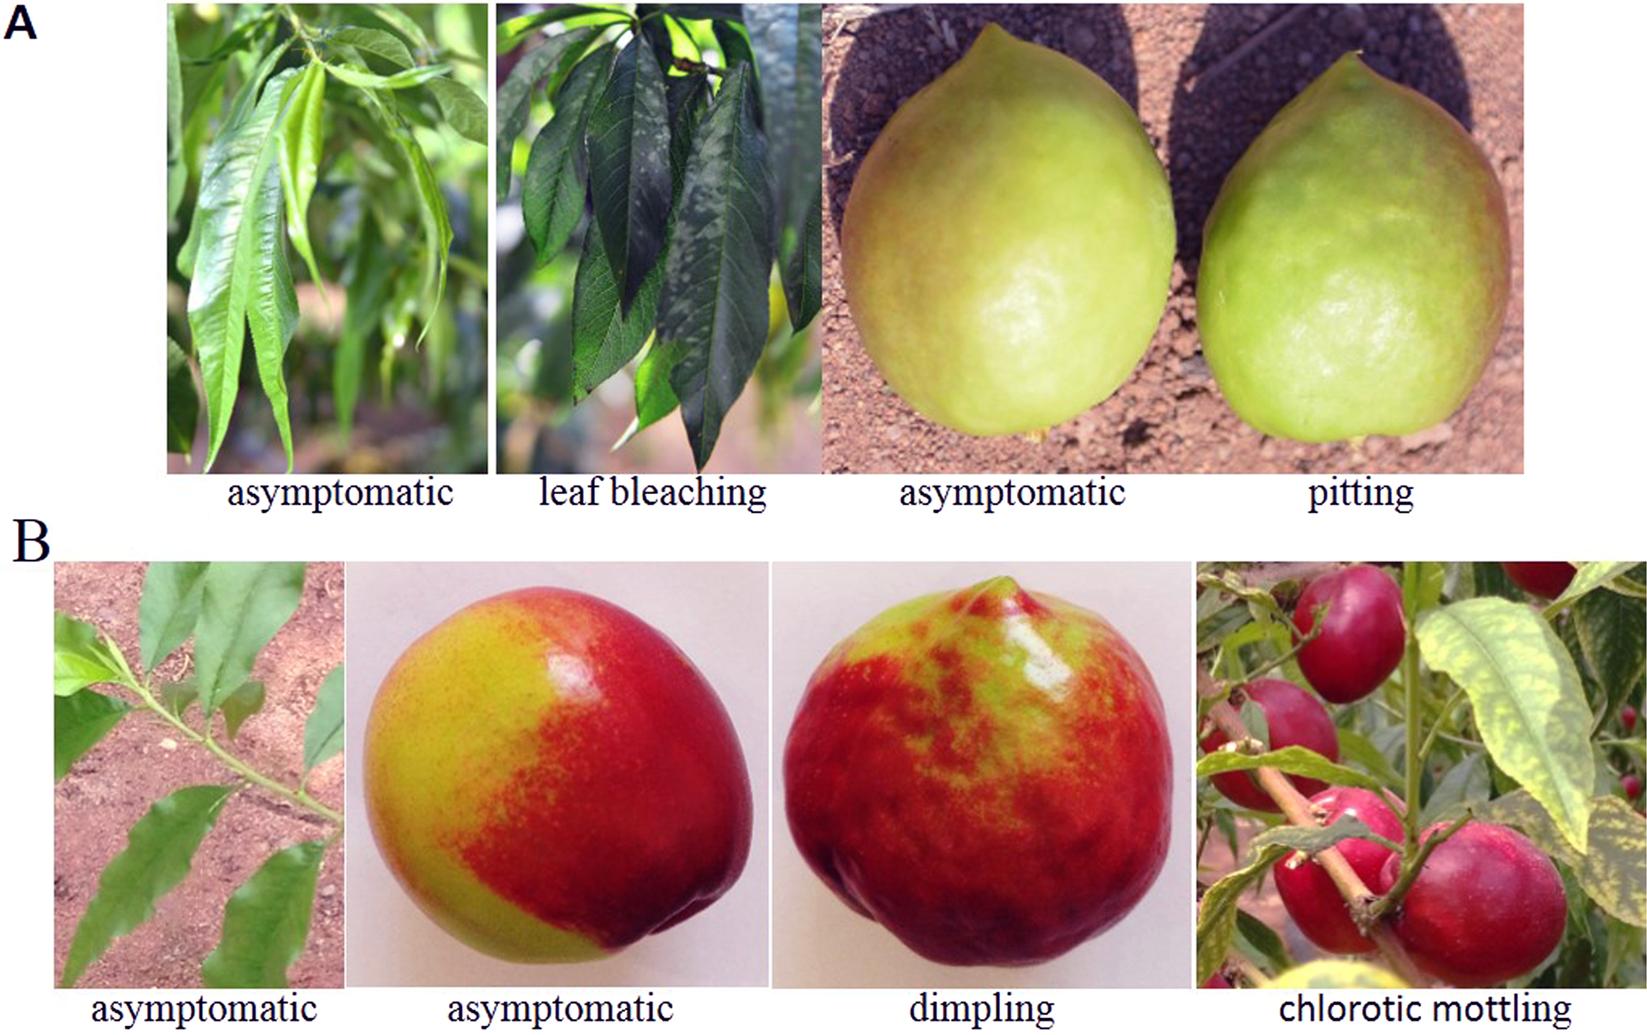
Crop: apple
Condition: mosaic_virus